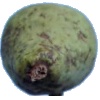
Label: Pear Stone 1